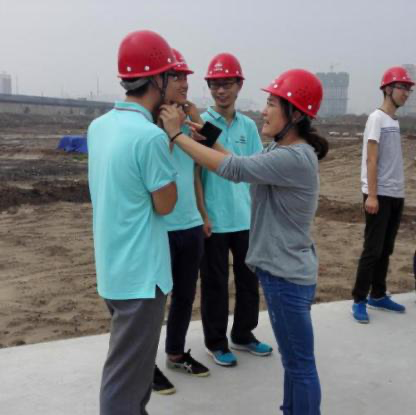
Objects in the image:
label: helmet
label: helmet
label: helmet
label: helmet
label: helmet